T. Millet Hand

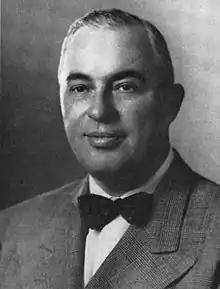
Frontispiece of 1957's "Thomas Millet Hand, Late a Representative"

Thomas Millet Hand (July 7, 1902 in Cape May, New Jersey – December 26, 1956 in Cold Spring, New Jersey) was an American Republican Party politician who represented New Jersey's 2nd congressional district in the United States House of Representatives for six consecutive terms from 1945 to 1956.